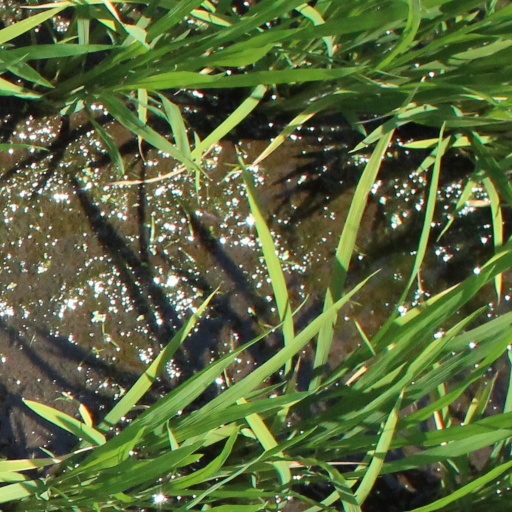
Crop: rice